2003 invasion of Iraq

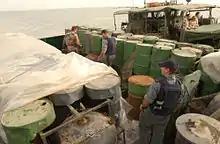
Members of the RAN Clearance Diving Team Three and an Australian Army LCM-8 inspecting camouflaged mines, 21 March 2003.

On 10 April, a rumor emerged that Saddam Hussein and his top aides were in a mosque complex in the Al Az'Amiyah District of Baghdad. Three companies of Marines were sent to capture him and came under heavy fire from rocket-propelled grenades, mortars, and assault rifles. One Marine was killed and 20 were wounded, but neither Saddam or any of his top aides were found. U.S. forces supported by mortars, artillery, and aircraft continued to attack Iraqi forces still loyal to Saddam Hussein and non-Iraqi Arab volunteers. U.S. aircraft flying in support were met with Iraqi anti-aircraft fire. On 12 April, by late afternoon, all fighting had ceased. A total of 34 American soldiers and 2,320 Iraqi fighters were killed.